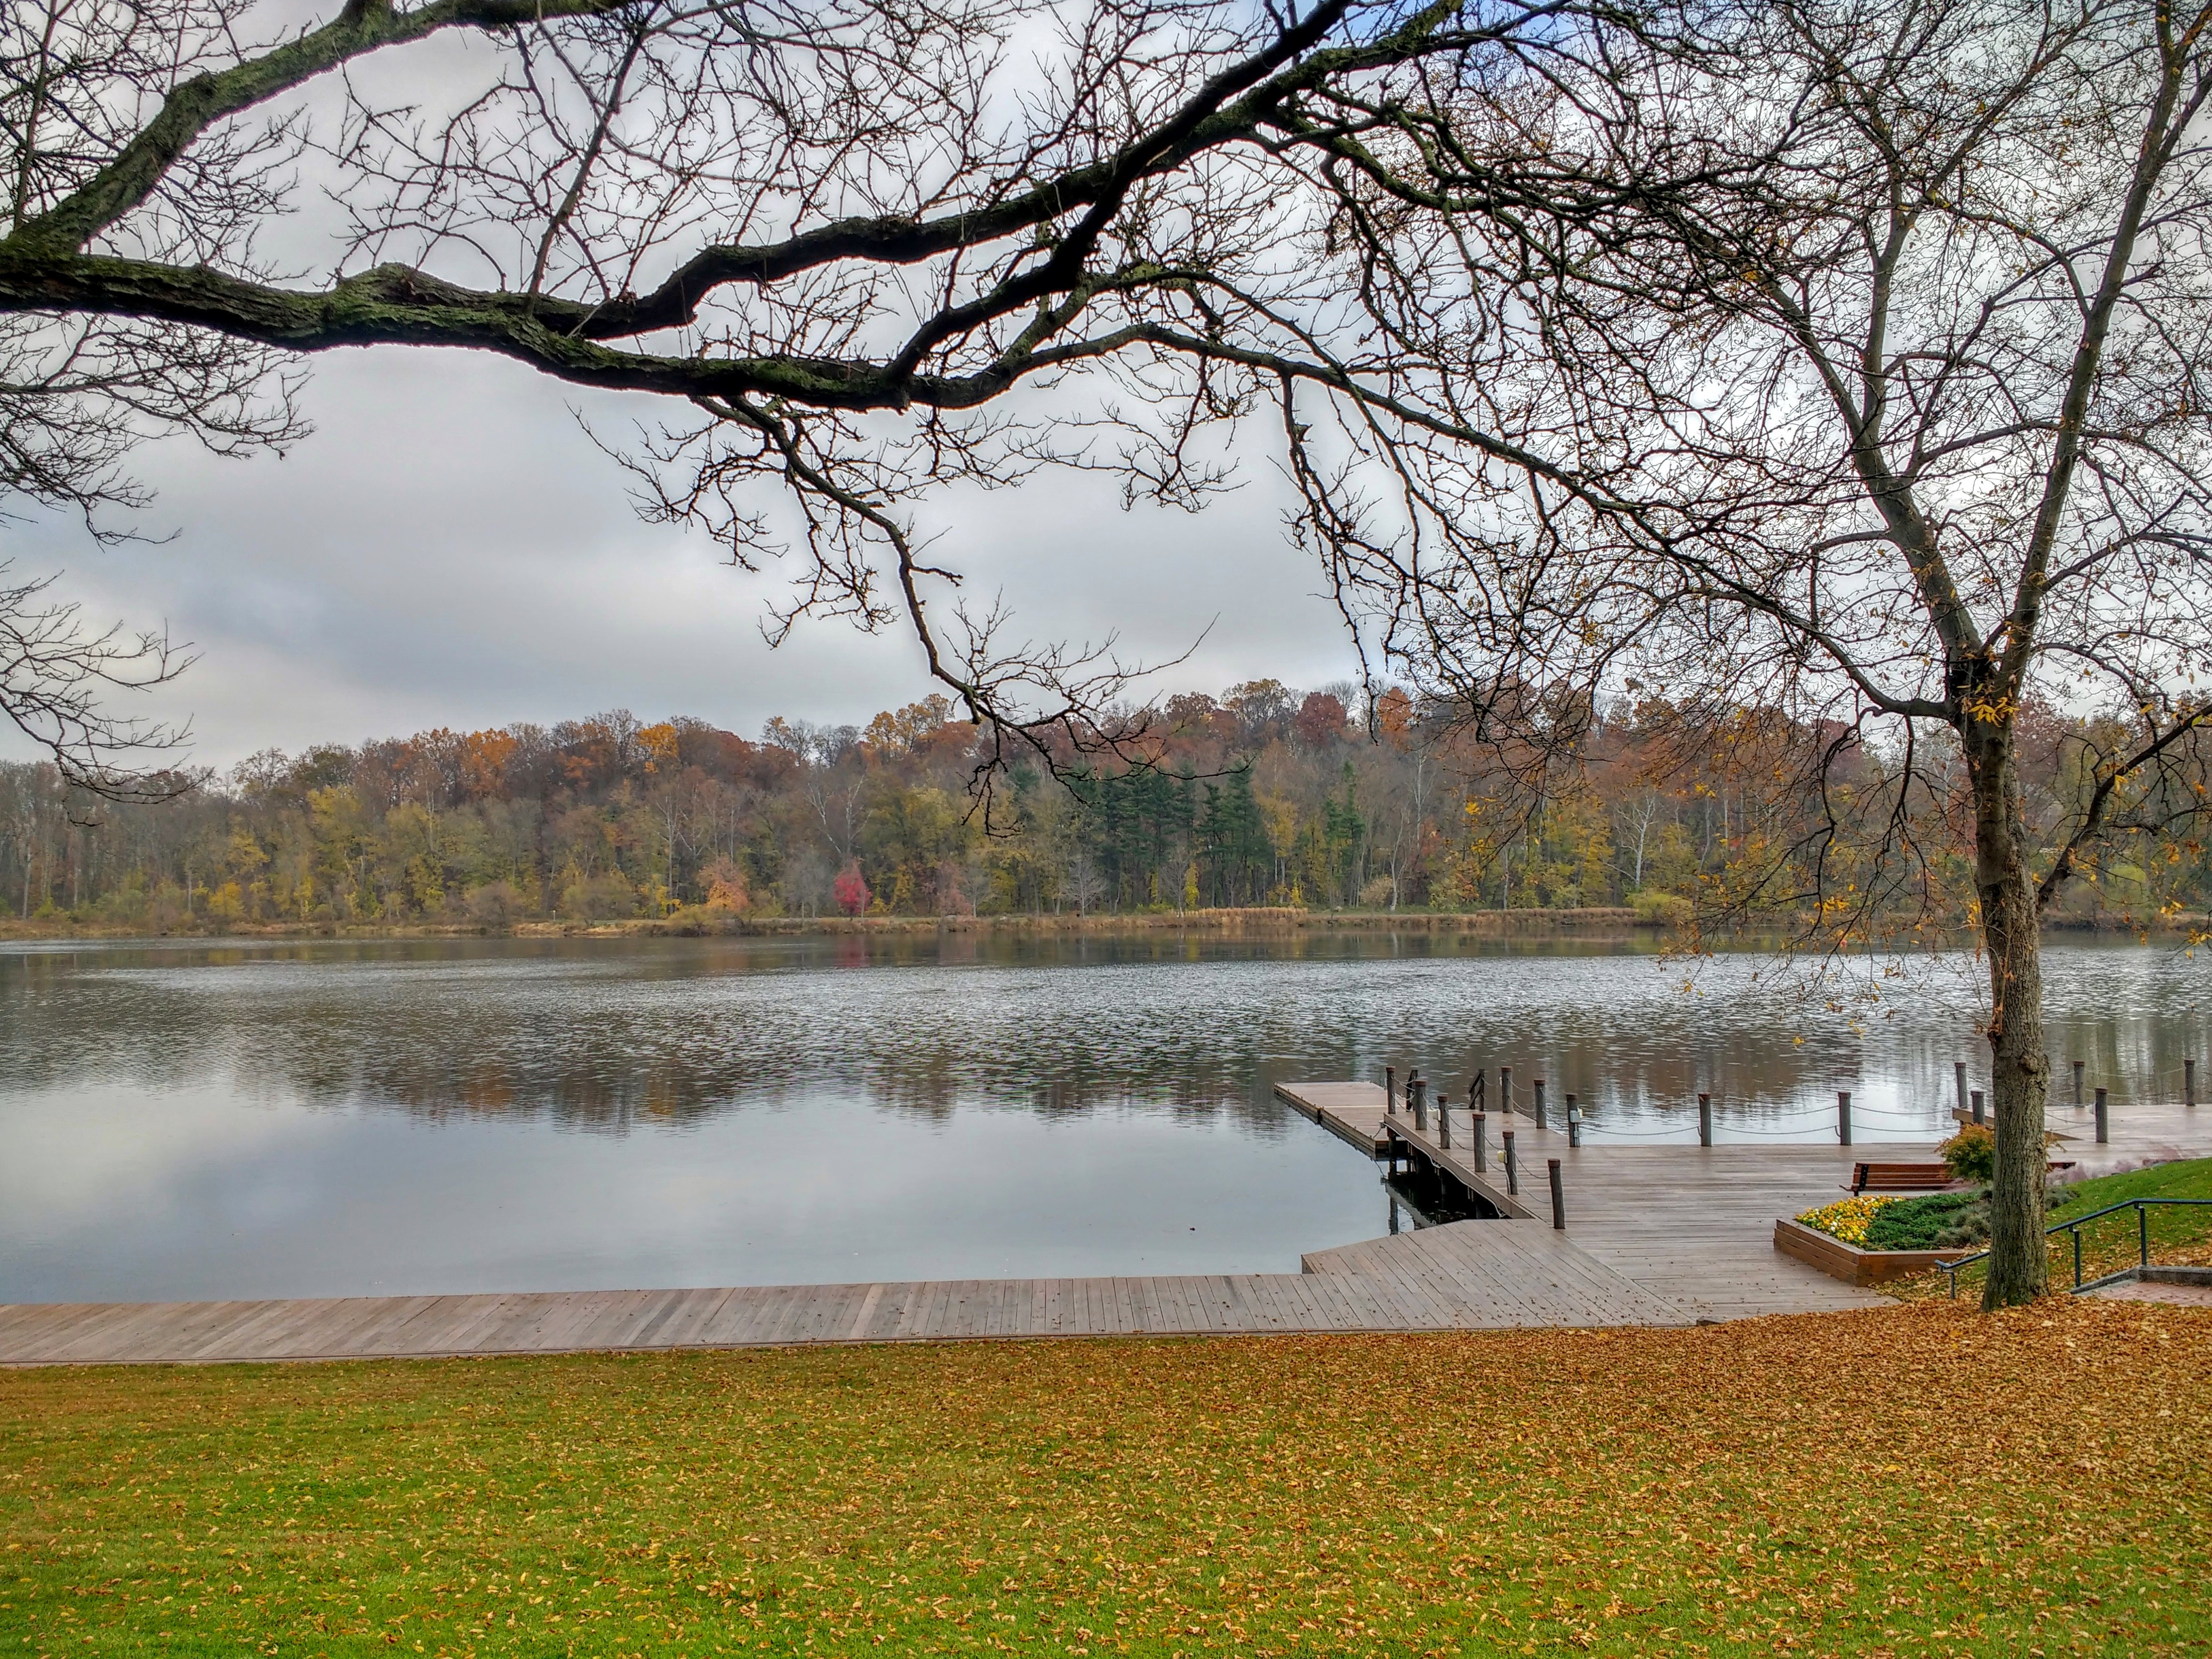
landscape, tree, water, nature, plant, morning, flower, lake, river, pond, reflection, autumn, park, reservoir, season, waterway, body of water, rural area, atmospheric phenomenon, woody plant